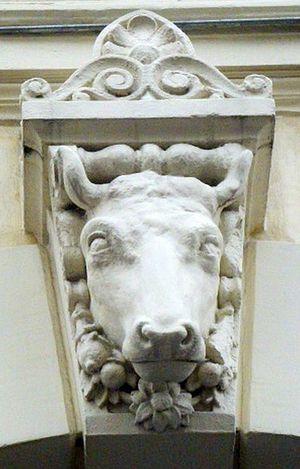
Passage Delanos 75010 Paris
Le passage Delanos est une voie du 10ᵉ arrondissement de Paris, en France.